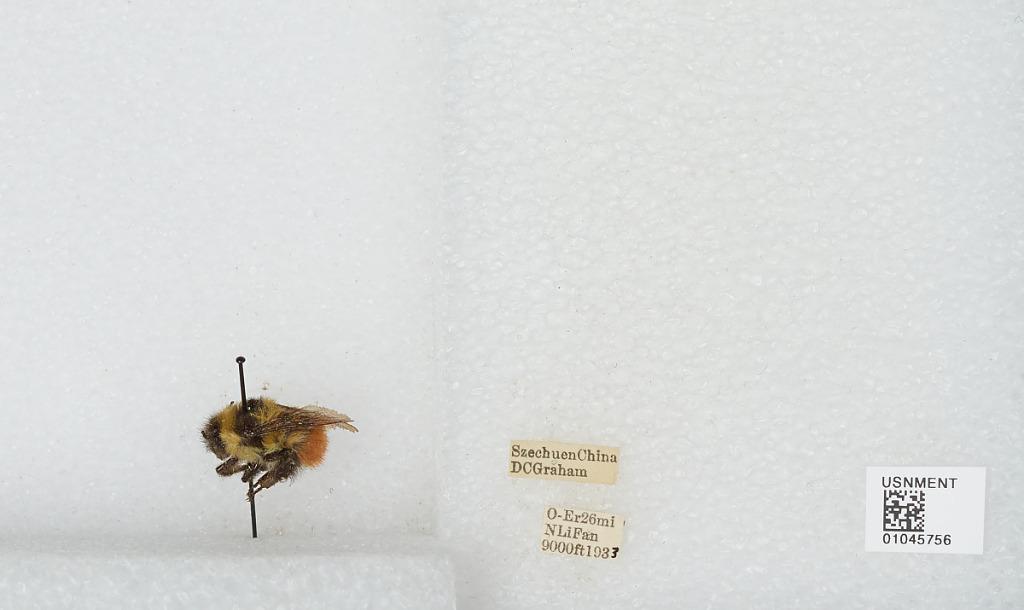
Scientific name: Bombus sp.
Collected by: D. Graham
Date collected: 1933--
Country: China
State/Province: Sichuan
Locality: O-Er 26 miles North Li Fan